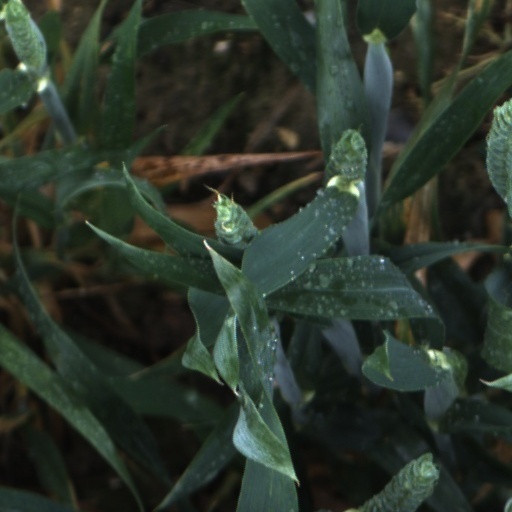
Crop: wheat